Disentanglement puzzle

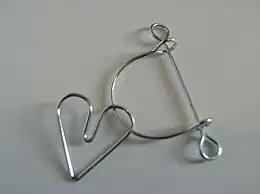
A wire puzzle

Wire puzzles, or nail puzzles consist of two or more entangled pieces of more or less stiff wire, metal rods, or bent nails.